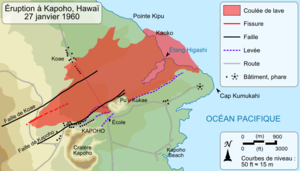
Carte de la coulée de lave le 27 janvier 1960 lors de l'éruption du Kīlauea en 1960, Hawaï, États-Unis
L'éruption du Kīlauea en 1960 est une éruption volcanique qui s'est déroulée du 13 janvier au 19 février 1960 sur le Kīlauea, le volcan le plus actif d'Hawaï, aux États-Unis. Elle fait suite à l'éruption de fin 1959 survenue dans le Kīlauea Iki, à proximité du sommet du volcan. Des fissures s'ouvrent à l'extrémité orientale de l'île d'Hawaï, juste à côté de la localité de Kapoho. Des fontaines de lave en jaillissent et forment une coulée qui progresse dans l'océan Pacifique. La lave menaçant les habitations, plusieurs digues de fortune sont successivement érigées mais elles sont rapidement débordées et Kapoho est finalement détruite. Au sommet du volcan, des séismes frappent les abords de la caldeira et trois effondrements affectent le fond du cratère du Halemaʻumaʻu avec une apparition de la lave, reliquat d'une précédente éruption. Après une éruption d'une durée d'un peu plus d'un mois qui est la troisième plus puissante du Kīlauea au XXᵉ siècle, la lave a recouvert plus de 10 km² de superficie, dont 2 km² gagnés sur la mer, et a avancé le cap Kumukahi, le point le plus oriental de l'île d'Hawaï, un peu plus vers l'est.